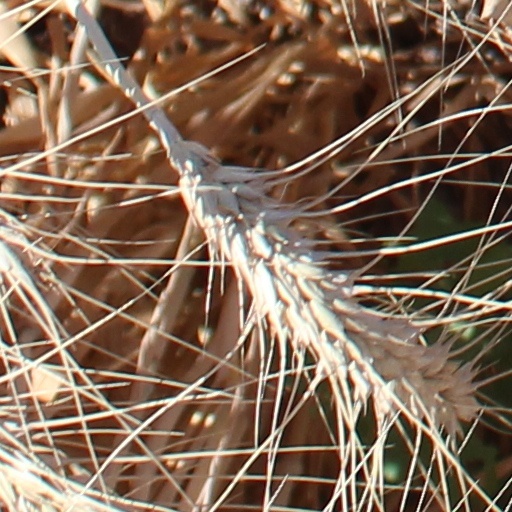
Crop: wheat